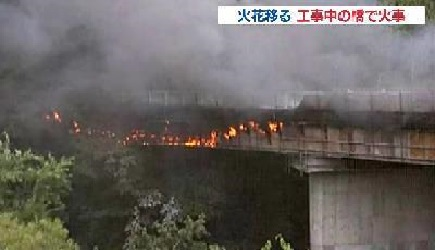
Fire: yes
Smoke: yes